Lucy Collett

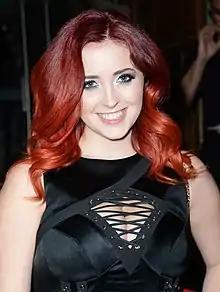
Collett in 2014

Lucy Victoria Collett, also known as Lucy V and Lucy Vixen, is a British glamour model from Warwick, England.